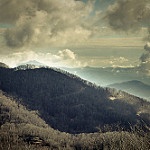
Label: mountain